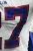
Number: 7